Multilateral Investment Guarantee Agency

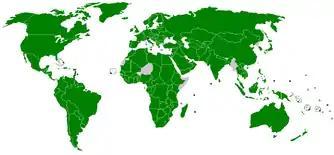
Multilateral Investment Guarantee Agency member states

MIGA is owned by its 182 member governments, consisting of 156 developing and 25 industrialized countries. The members are composed of 181 UN member states plus Kosovo. Membership in MIGA is available only to countries who are members of the World Bank, particularly the International Bank for Reconstruction and Development.